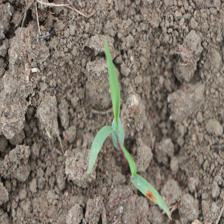
Label: Sorghum